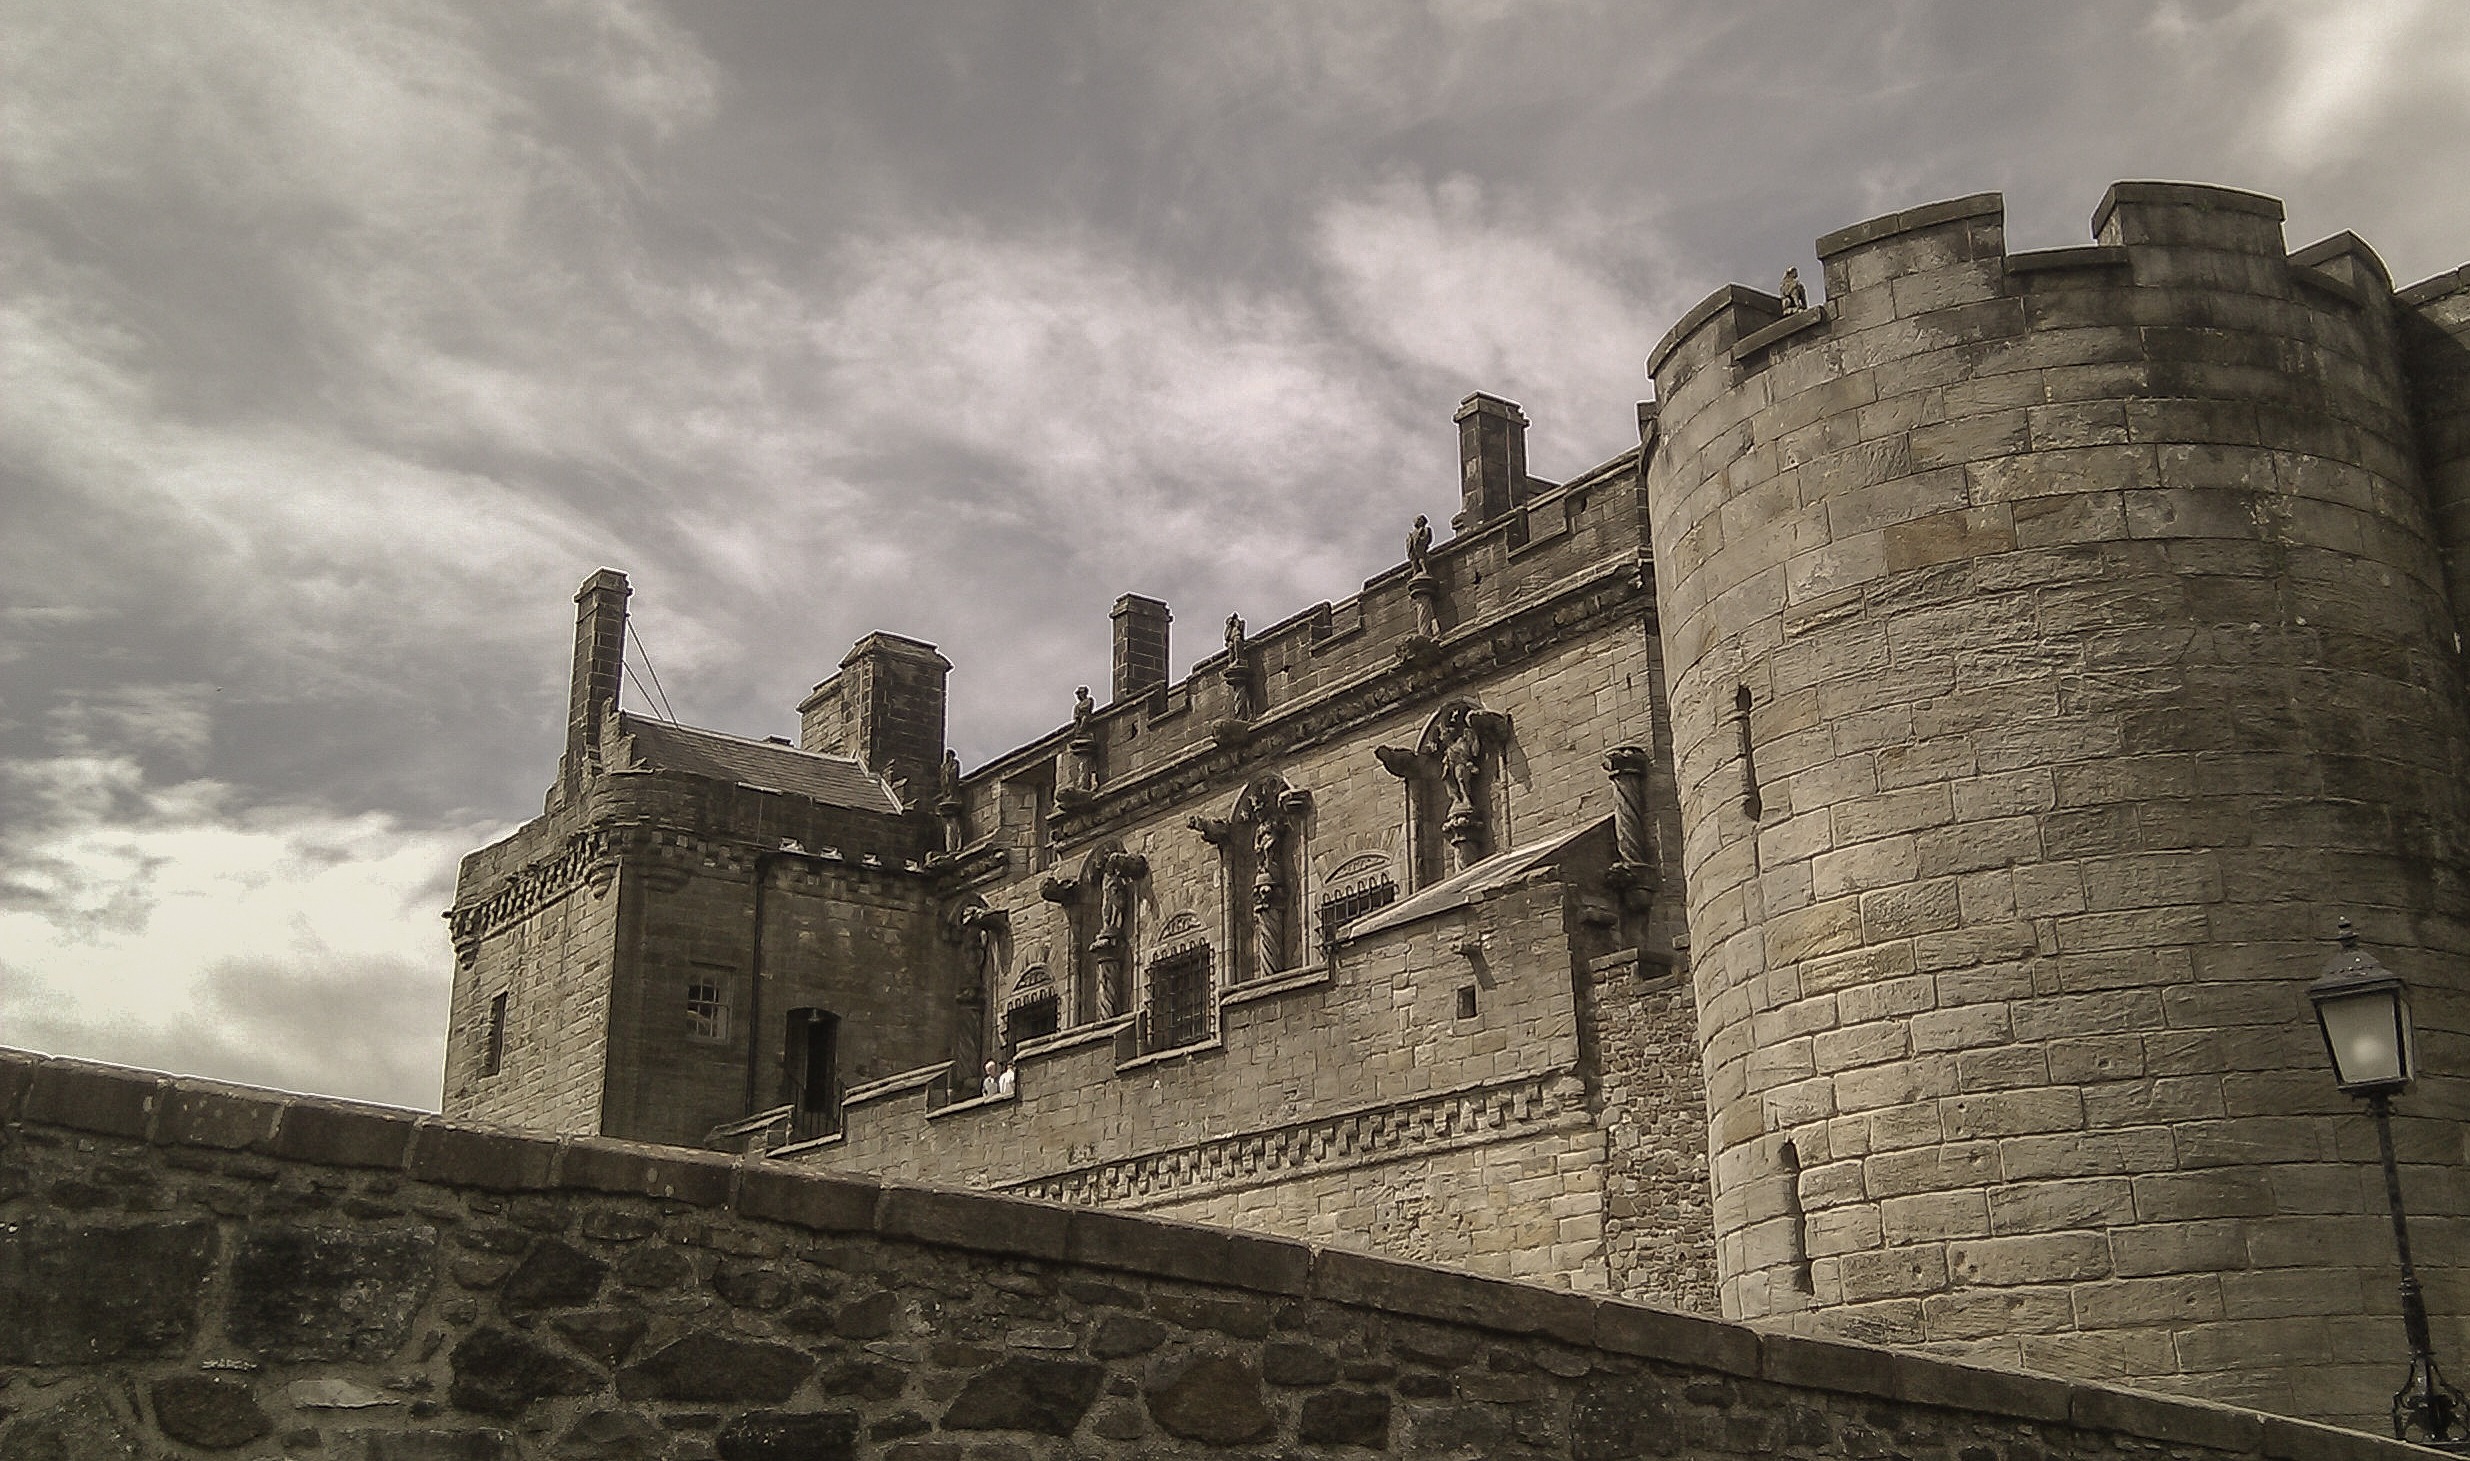
architecture, cloudy, building, chateau, old, wall, stone, tower, castle, ancient, fortification, gothic, medieval, clouds, fortress, temple, ruins, history, dark clouds, ancient history, public domain images